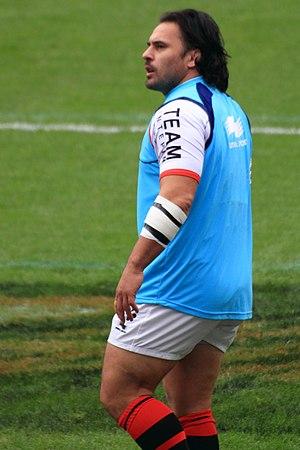
Le Rugby Club nîmois, couramment abrégé en RCN ou en RC Nîmes, est un club français de rugby à XV domicilié à Nîmes et fondé en 1963. Le Rugby Club nîmois date en réalité de 1923, naissant de la fusion de plusieurs clubs corporatistes, mais disparaîtra en 1928 pour renaître sous le nom de Stadoceste nîmois qui lui-même ralliera le XIII en 1938, soit le Gallia XIII.
Sébastien Bruno, né le 26 août 1974 à Nîmes, est un ancien joueur de rugby à XV français, reconverti entraîneur. Il joue en équipe de France et évolue au poste de talonneur au sein de l'effectif de l'AS Béziers, des Sale Sharks et du RC Toulon.